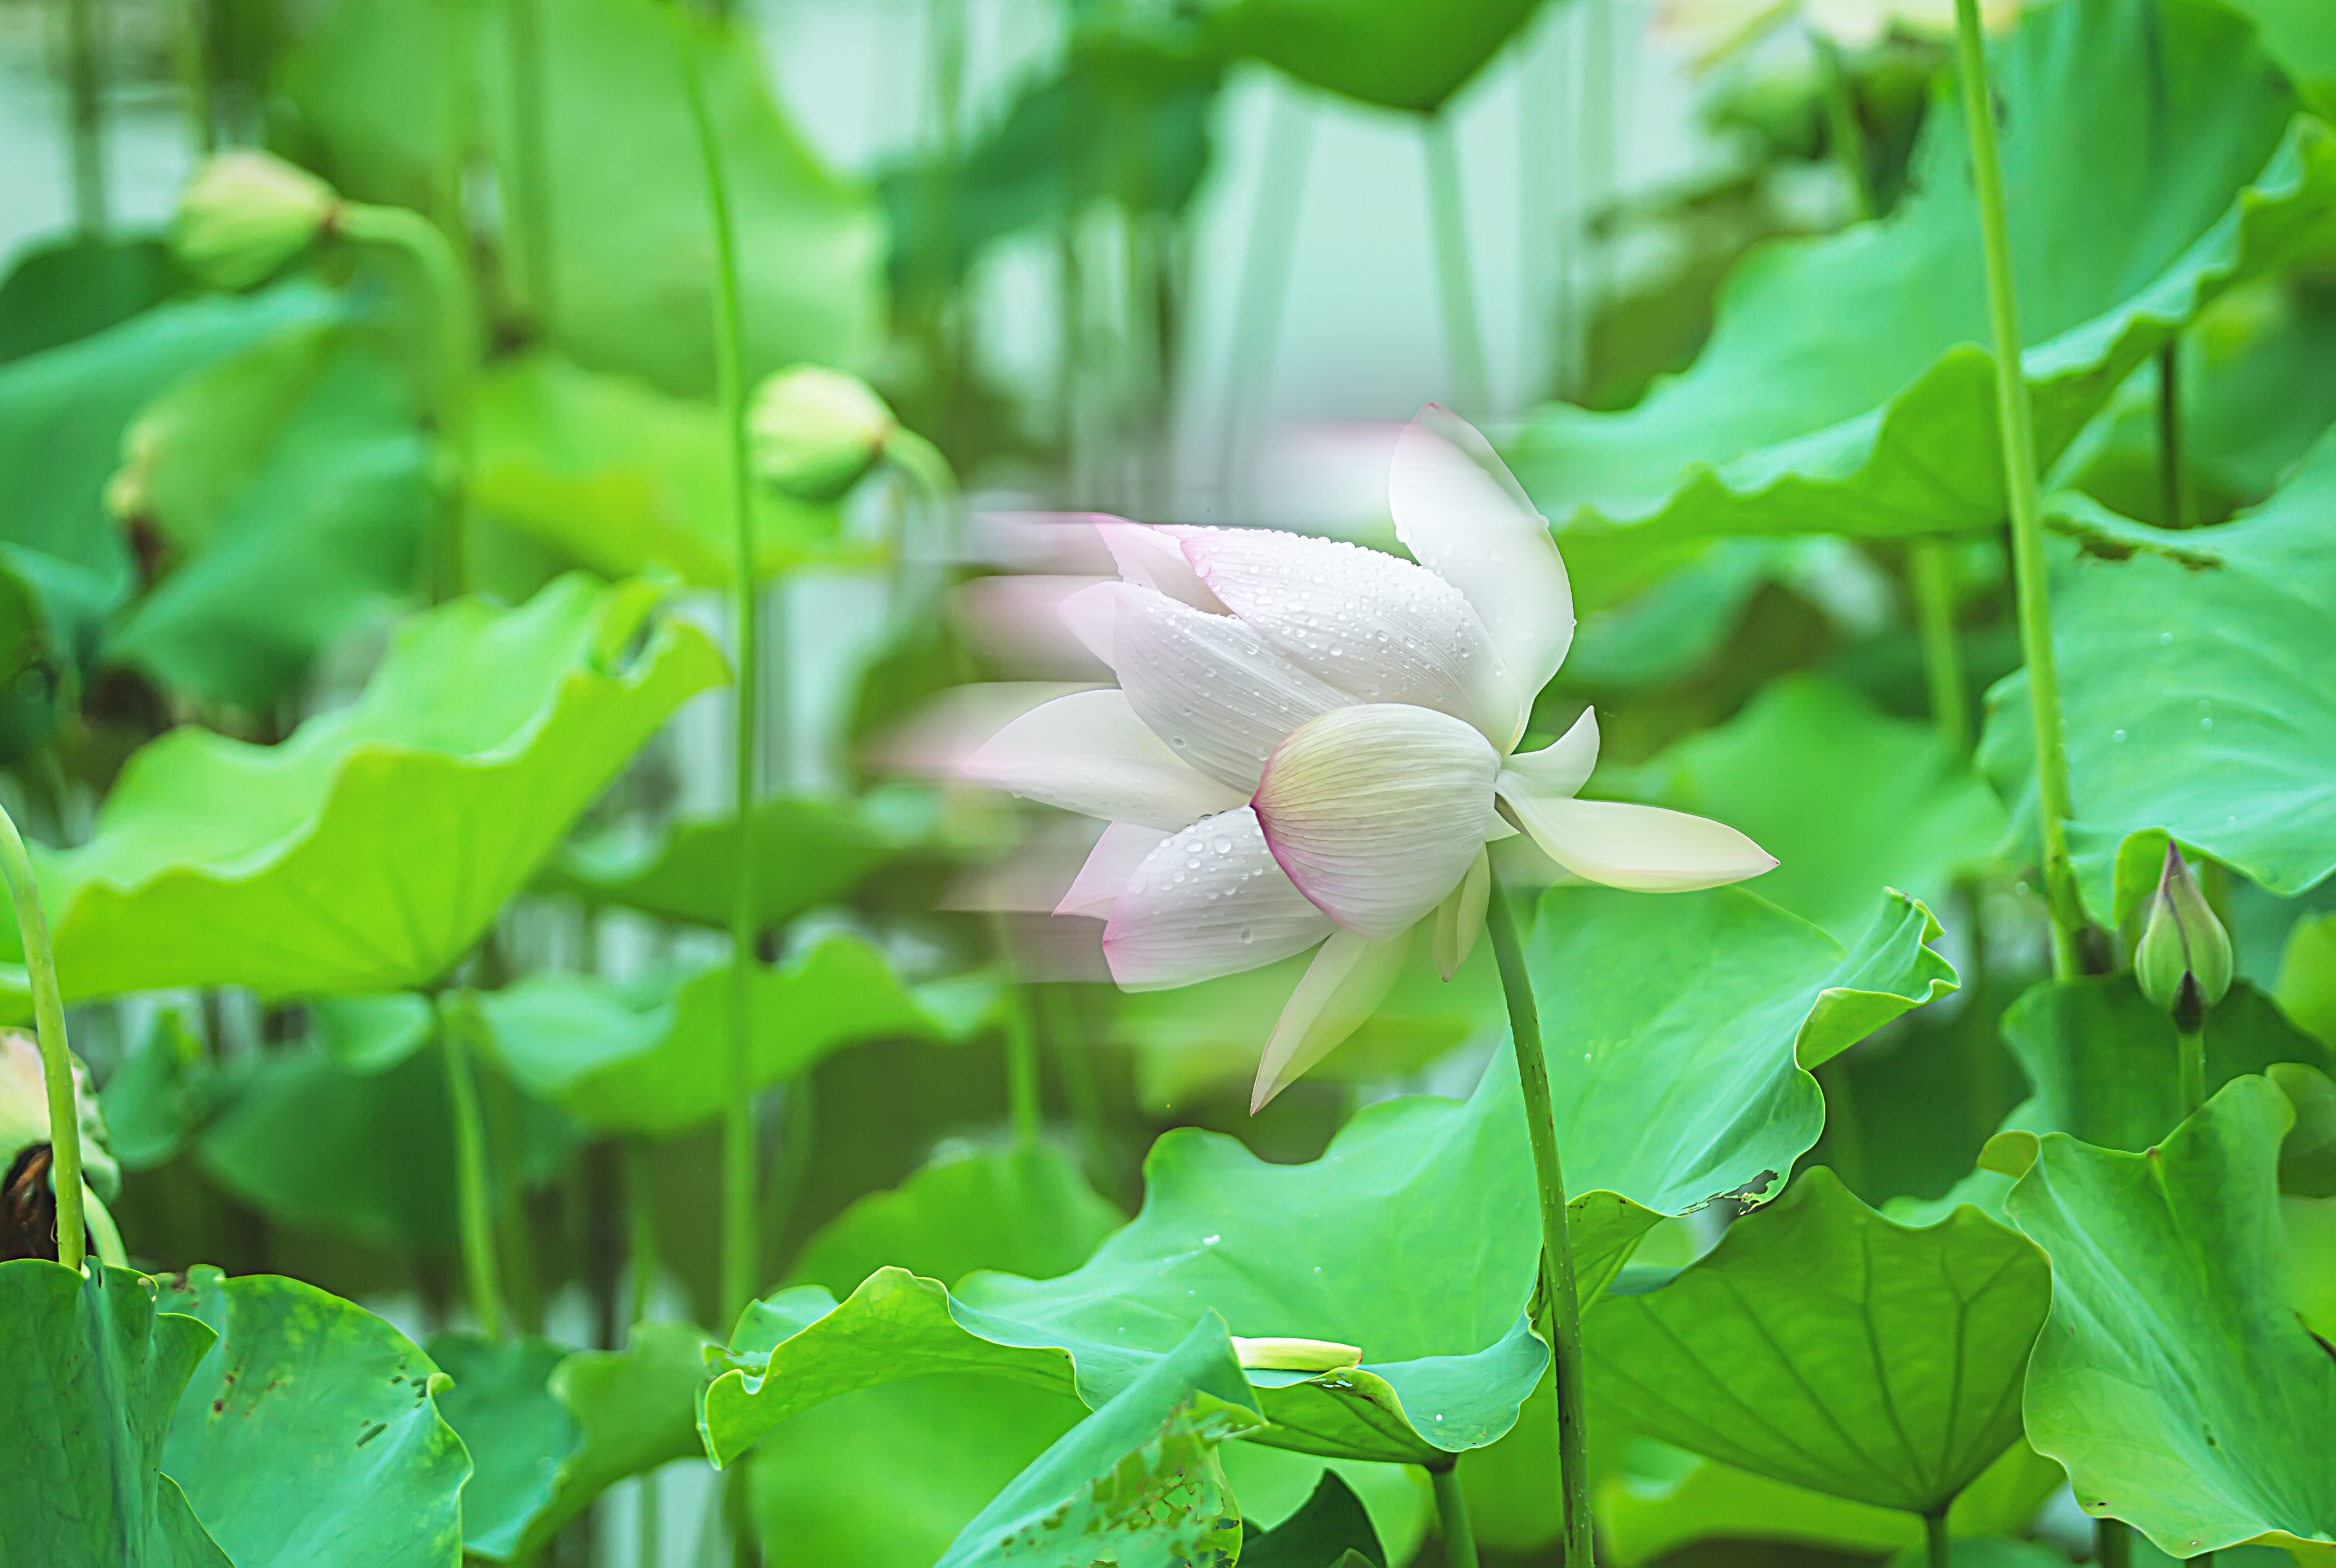
rain, flower, plant, lotus, sacred lotus, leaf, natural environment, vegetation, petal, terrestrial plant, aquatic plant, lotus family, groundcover, flowering plant, fragrant white water lily, proteales, grass, herbaceous plant, annual plant, water lily, perennial plant, bud, plant stem, vascular plant, wildflower, Pedicel, pond, dicotyledon